Harry Comte

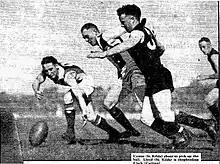
Harry Comte in action against Carlton's Ansell Clarke, with St Kilda's Stan Lloyd shepherding (1935)

Recruited from the Moama Junior Football Club, he played for the "Echuca Football Club" (coached by ex-Fitzroy footballer Steve Donnellan) in the Bendigo Football League for three seasons (1927–1929).